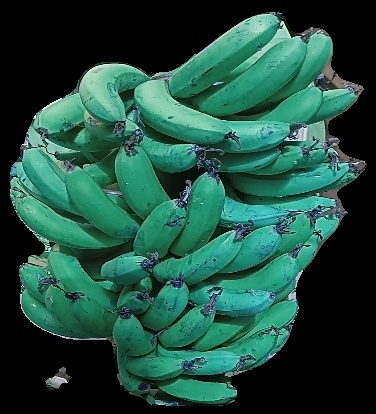
Variety: pachbale
Grade: grade3